Ford Focus (second generation, Europe)

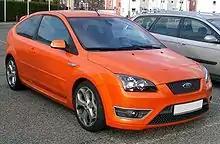
The early model Ford Focus ST 3-door hatchback

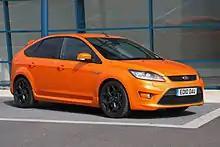
The facelift Ford Focus ST (Europe), or XR5 (Australia and New Zealand) 5-door hatchback

In 2005, Ford unveiled a hot hatch version of the Mk 2 Focus. Called Focus ST, and available in either three or five-door hatchback variant, the car uses the Volvo Modular engine from Volvo C30, a turbocharged 2.5 L 5-cylinder engine producing . Ford however rebadged it as the Ford Duratec ST, applied variable valve timing to both camshafts, applied a lighter flywheel and performed a throttle recalibration.